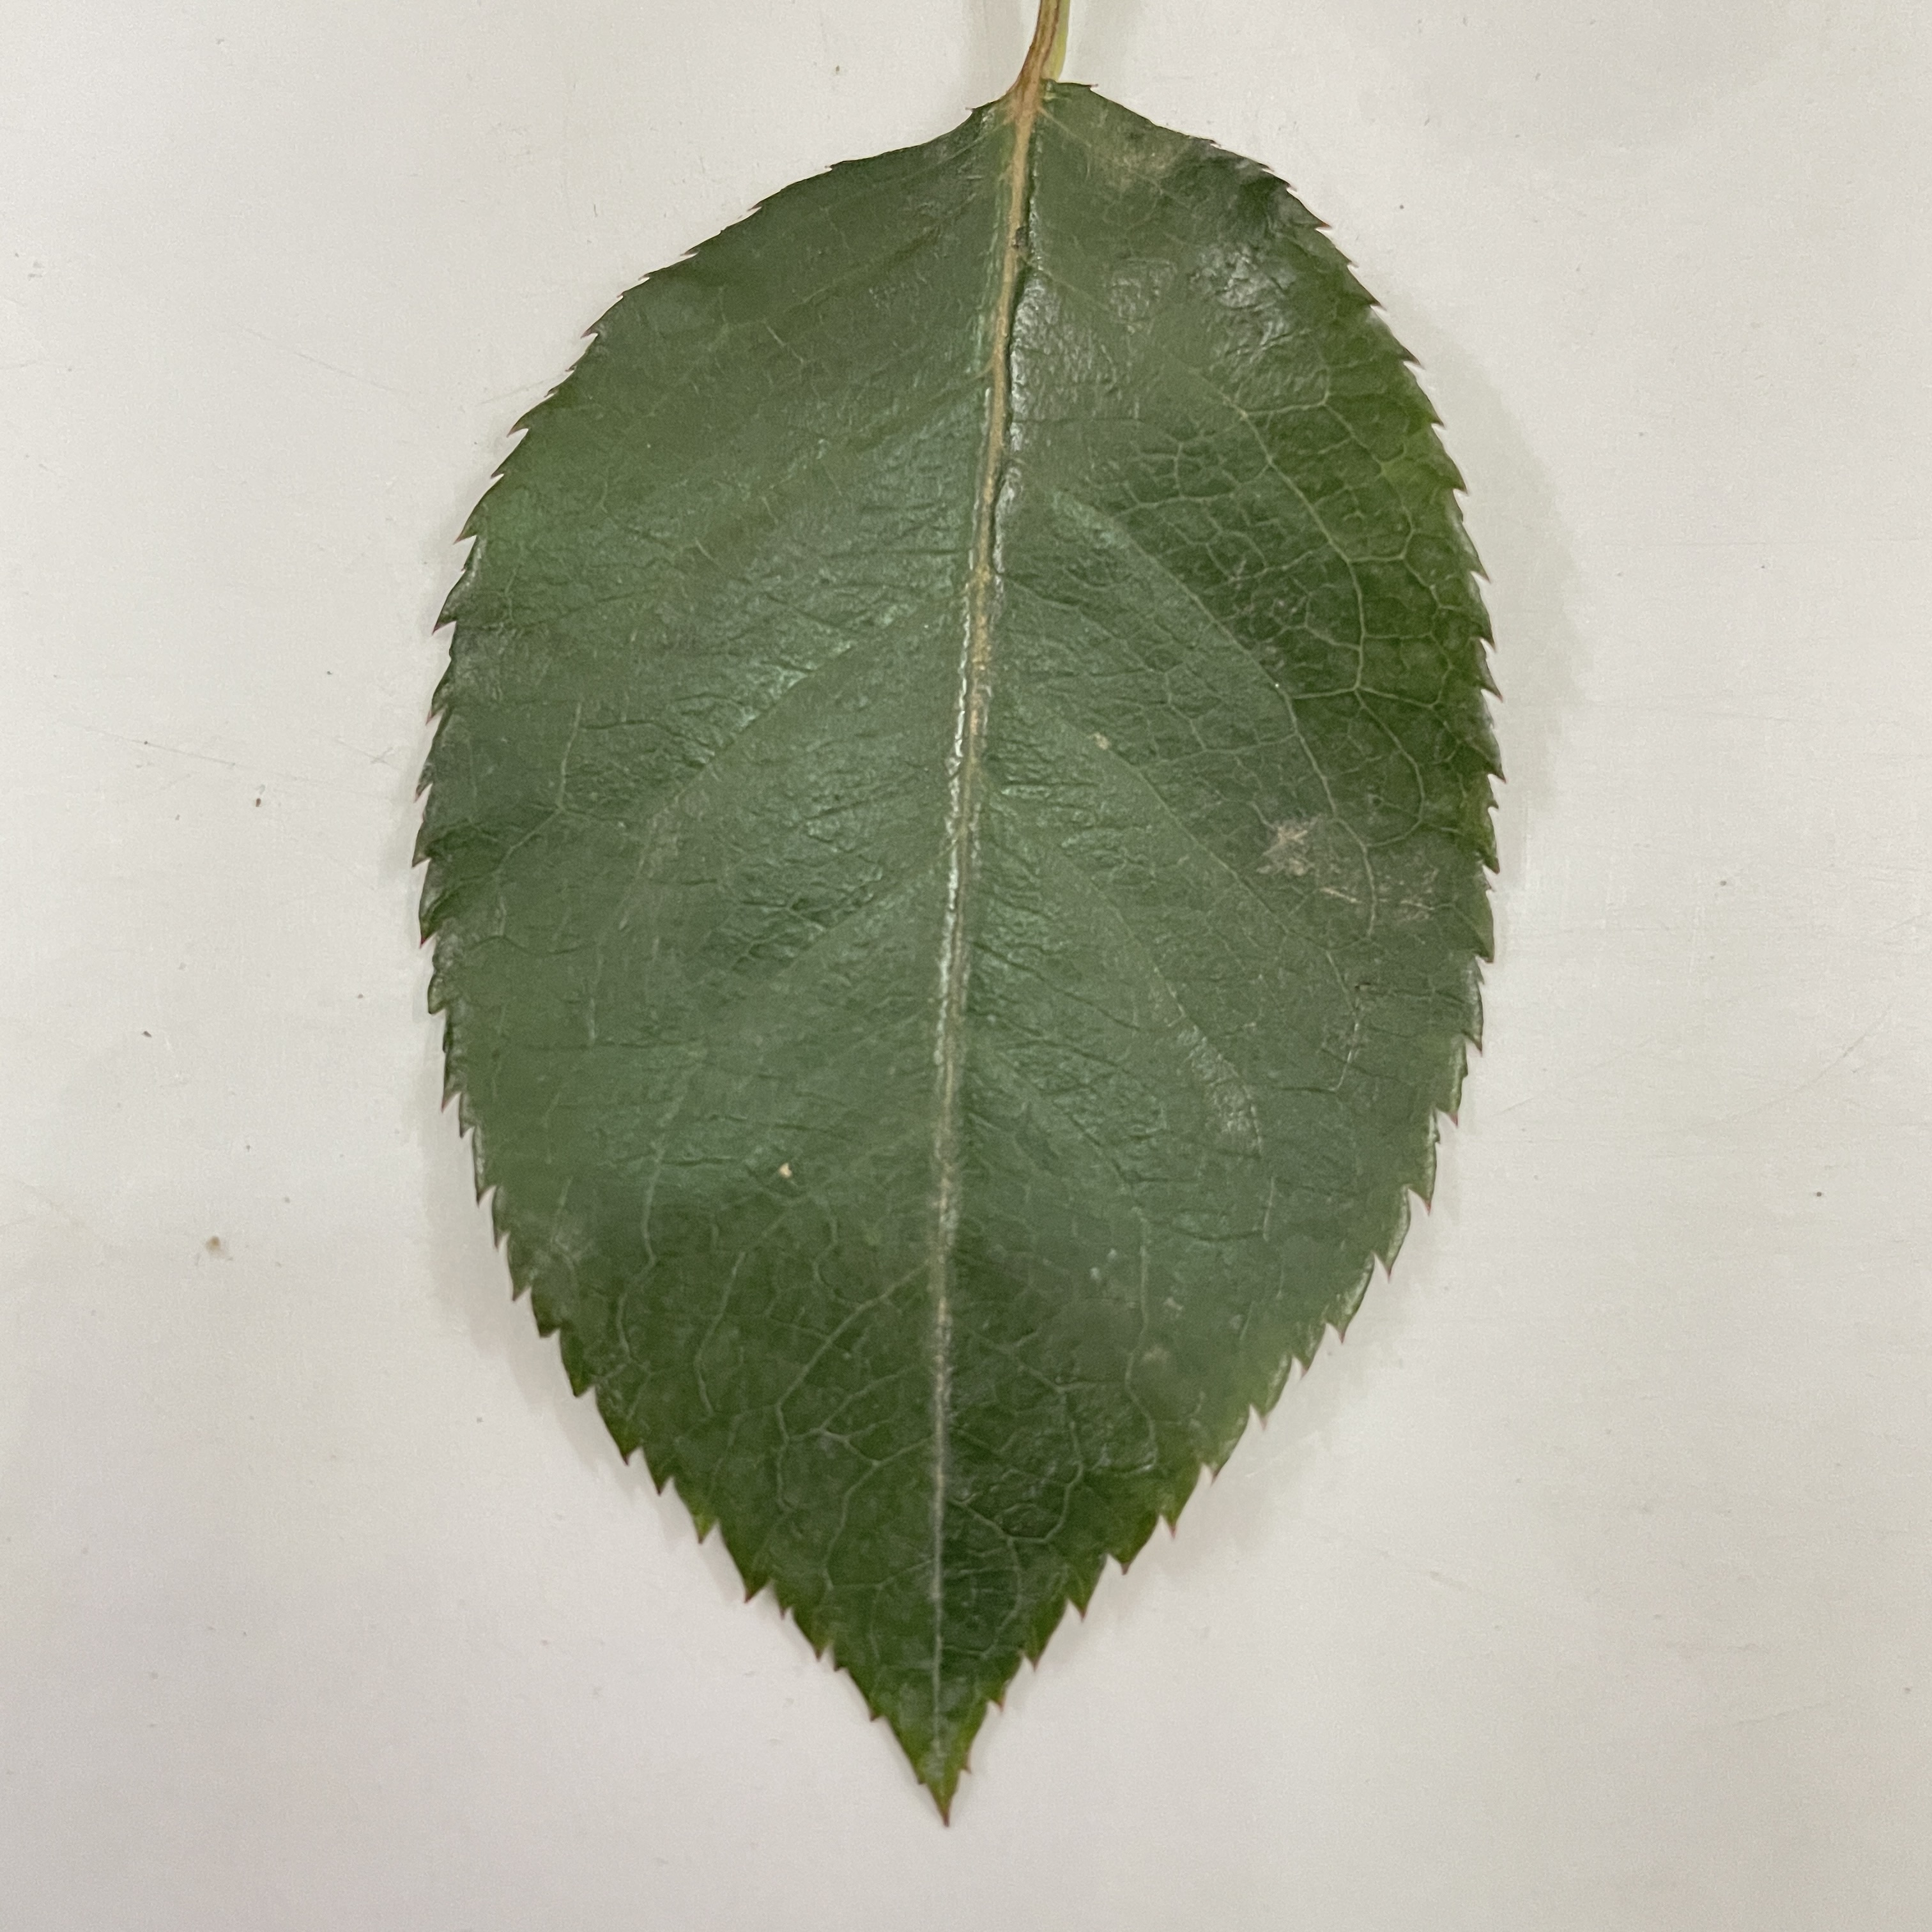
Label: Healthy Leaf